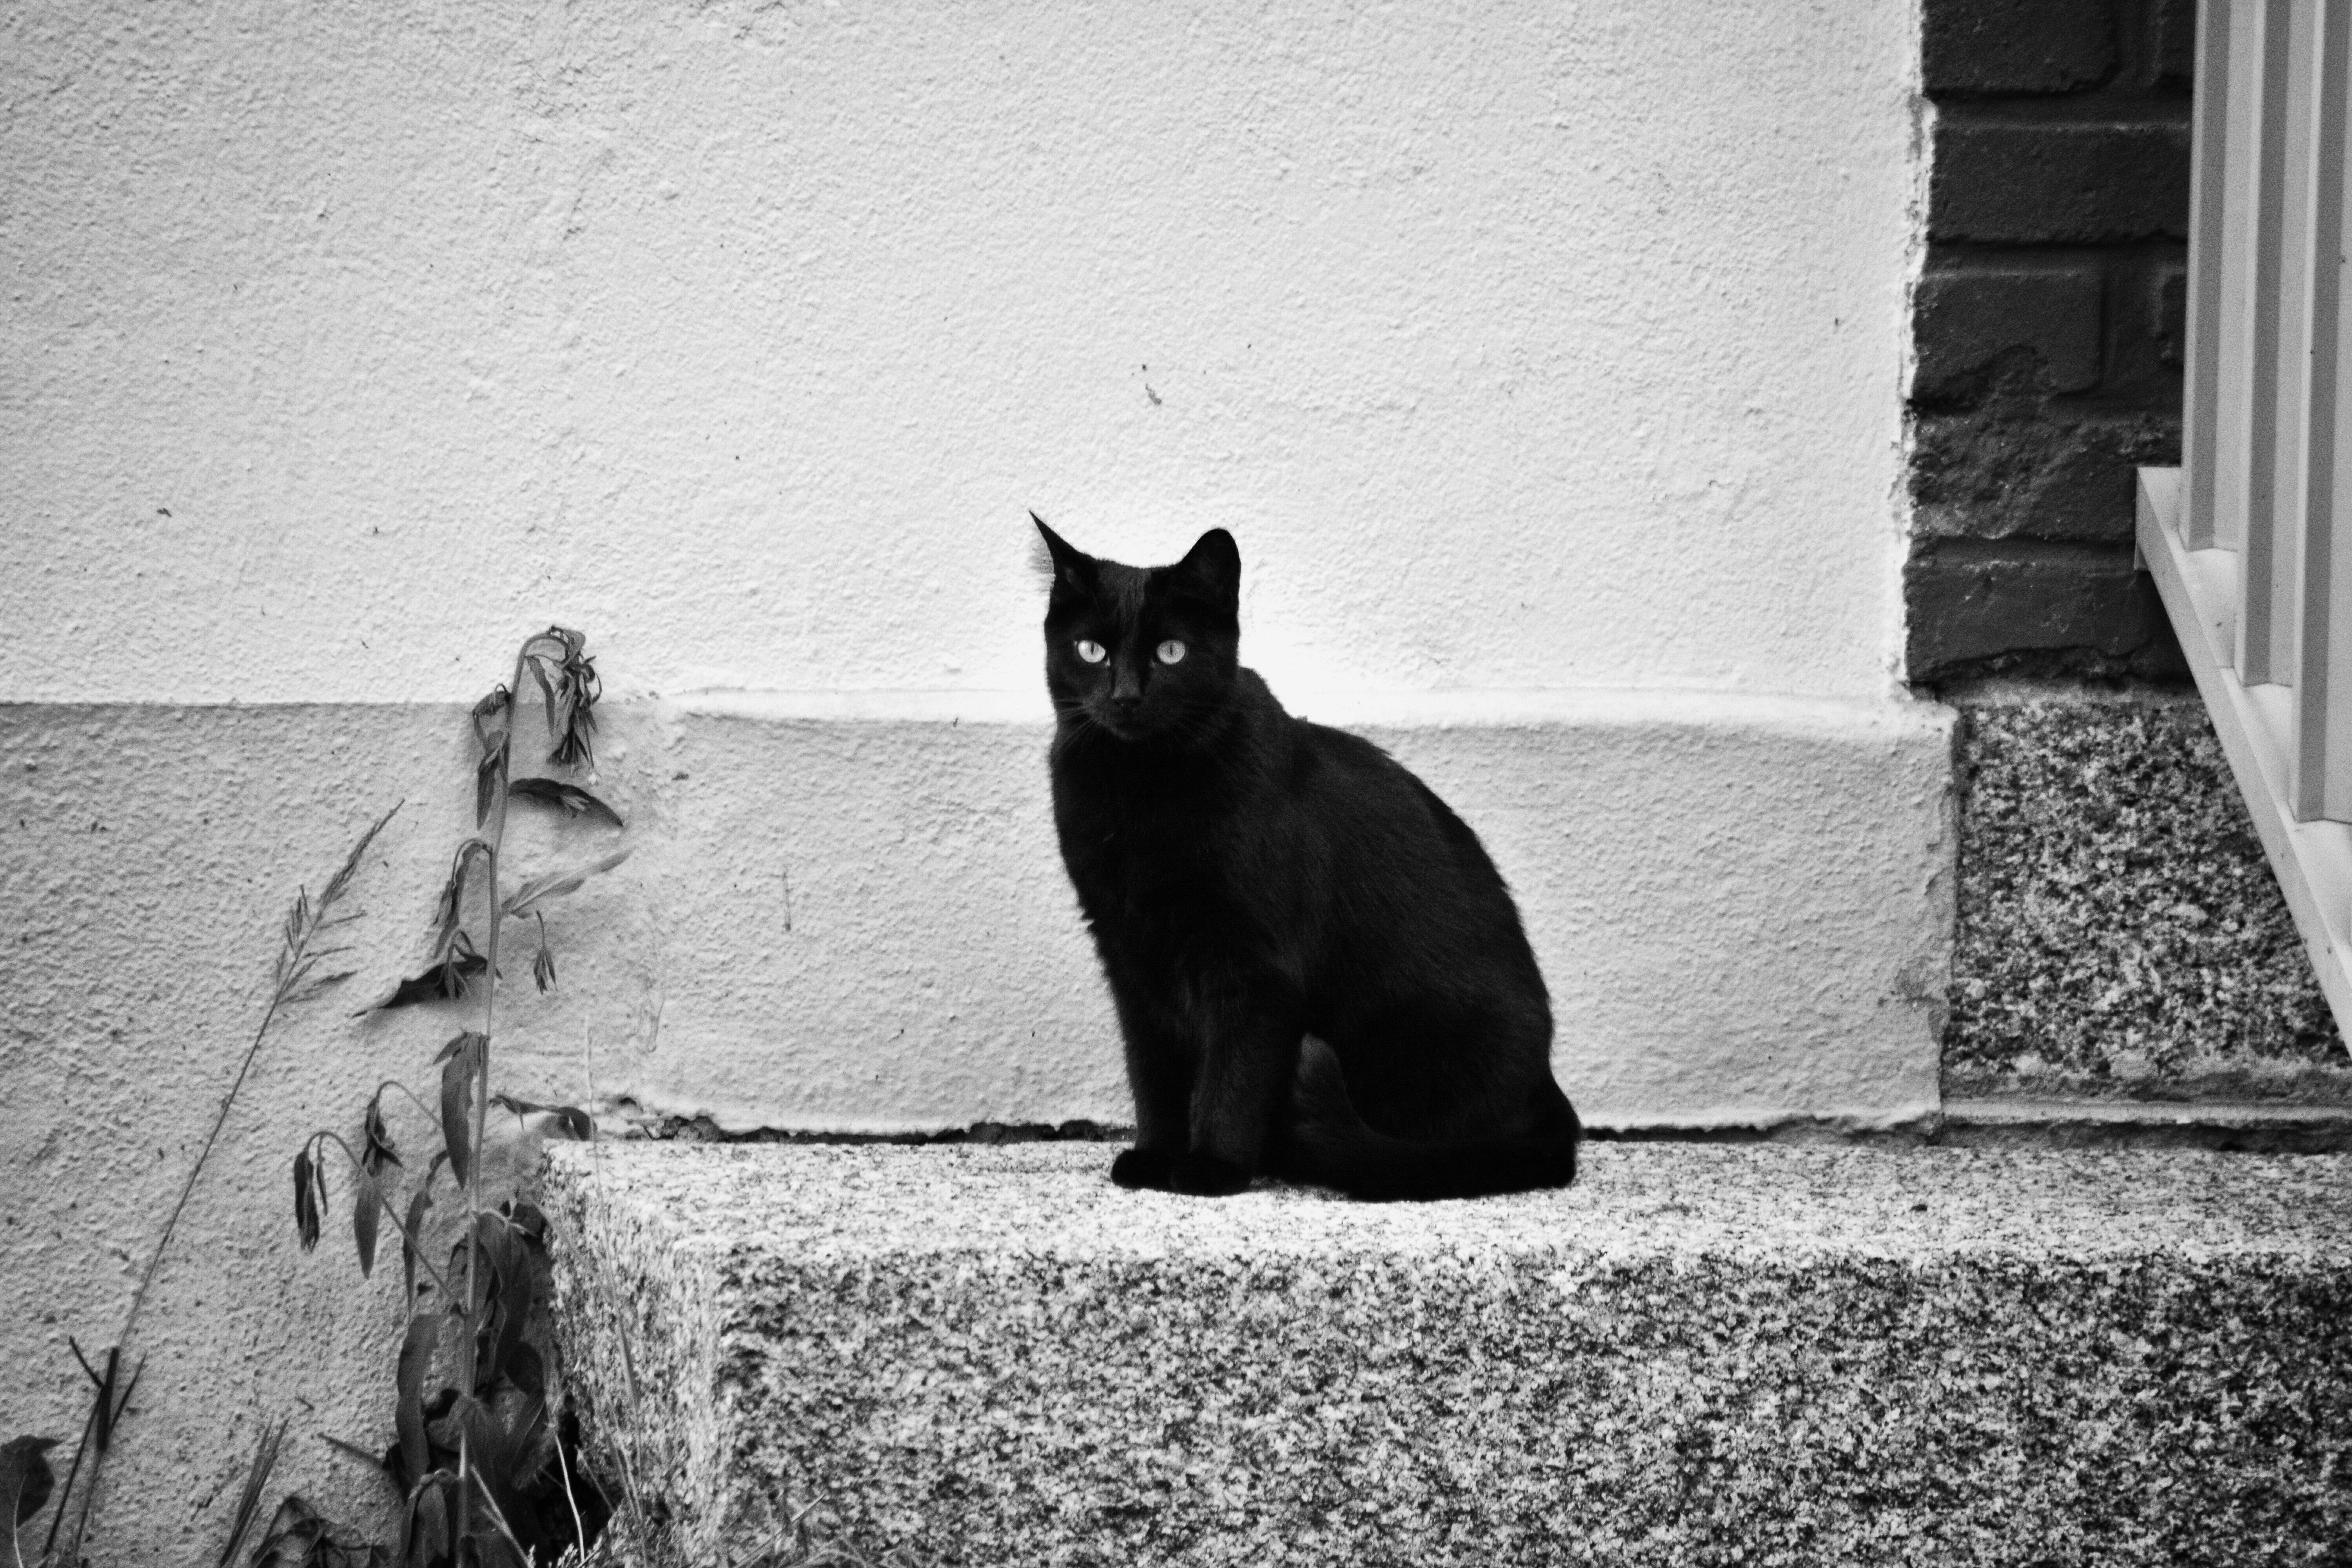
black and white, white, animal, cat, feline, mammal, black cat, black, monochrome, domestic animal, whiskers, shadows, animals, look, vertebrate, cat eyes, monochrome photography, small to medium sized cats, cat like mammal